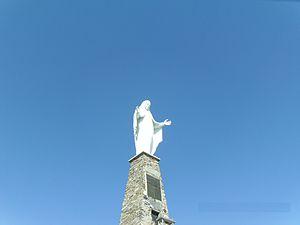
Le mont Dzerbion, parfois simplifié Zerbion en italien, est un sommet des Alpes pennines situé en Vallée d'Aoste entre le Valtourenche et le val d'Ayas. Sur son sommet a été édifiée en 1932 une imposante statue de la Vierge. Du sommet on aperçoit un vaste panorama sur une grande partie de la Vallée d'Aoste.